Tourism in Belize

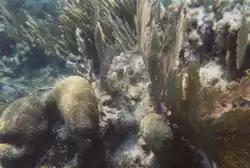
Coral patch in the Hol Chan Marine Reserve.

In Belize, national parks are areas designed for the protection and preservation of natural and aesthetic features of national significance for the benefit and enjoyment of the people. Therefore, they are areas of recreation and tourism, as well as environmental protection. National parks are gazetted under the National Parks System Act of 1981. They are administered by the Forest Department and managed through partnership agreements with community-based non-governmental organisations.